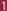
Number: 1